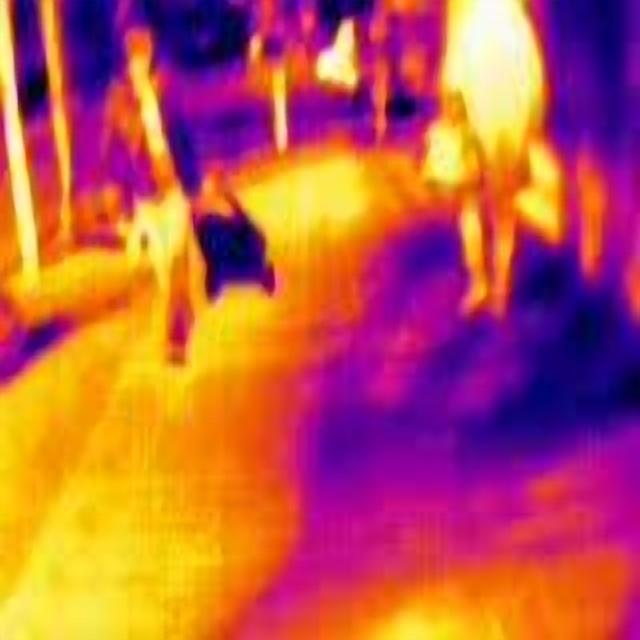
Detected objects:
label: person
label: person